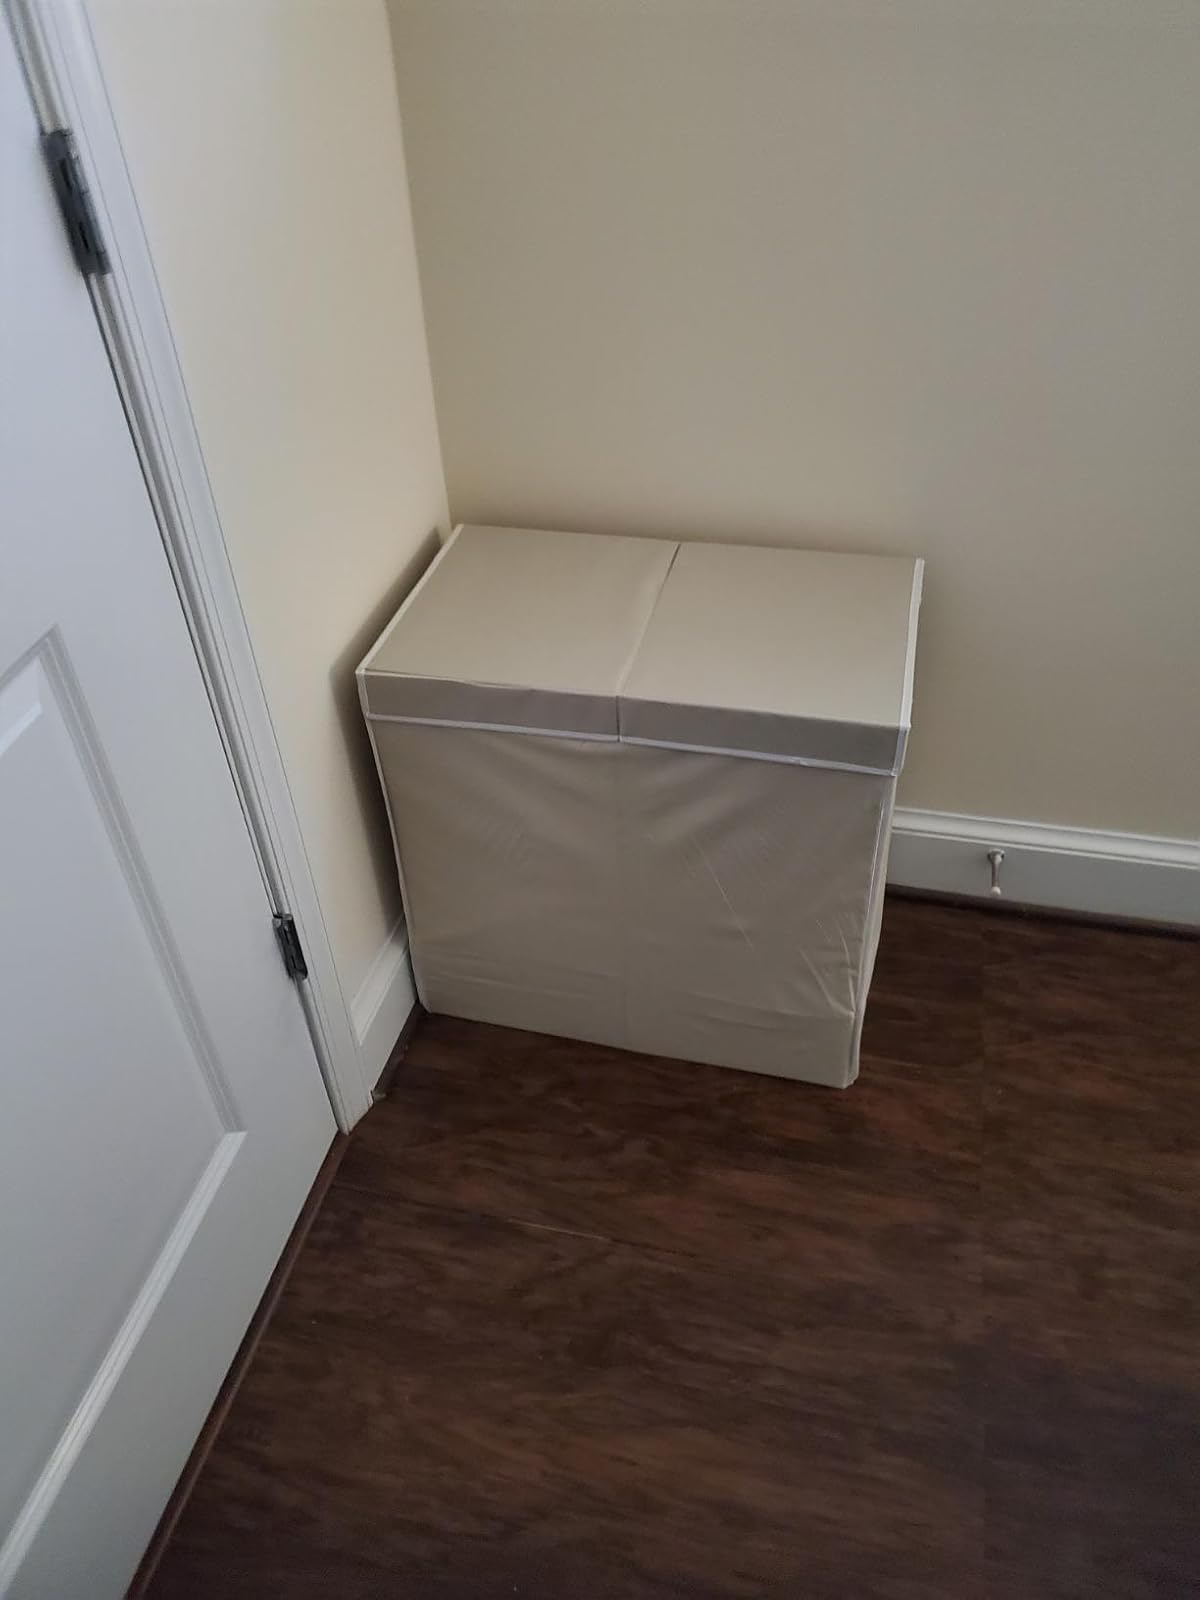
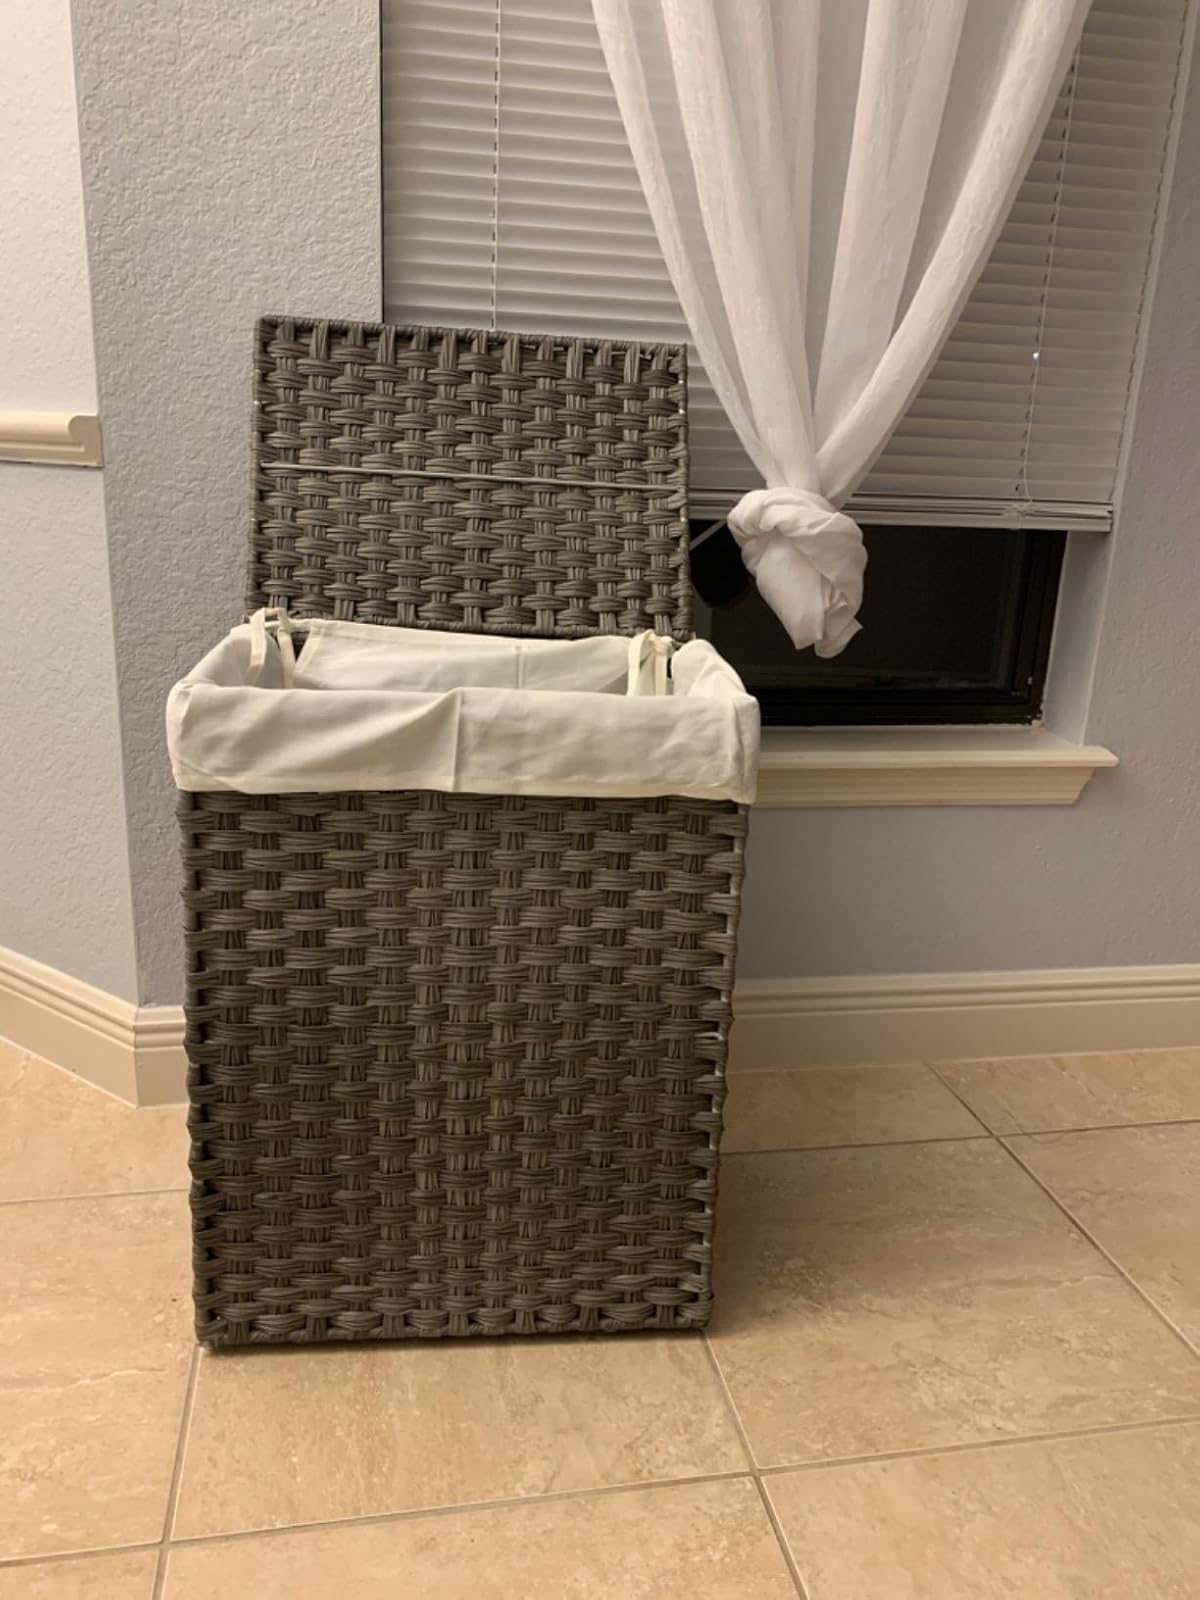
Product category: items_hamper
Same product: no